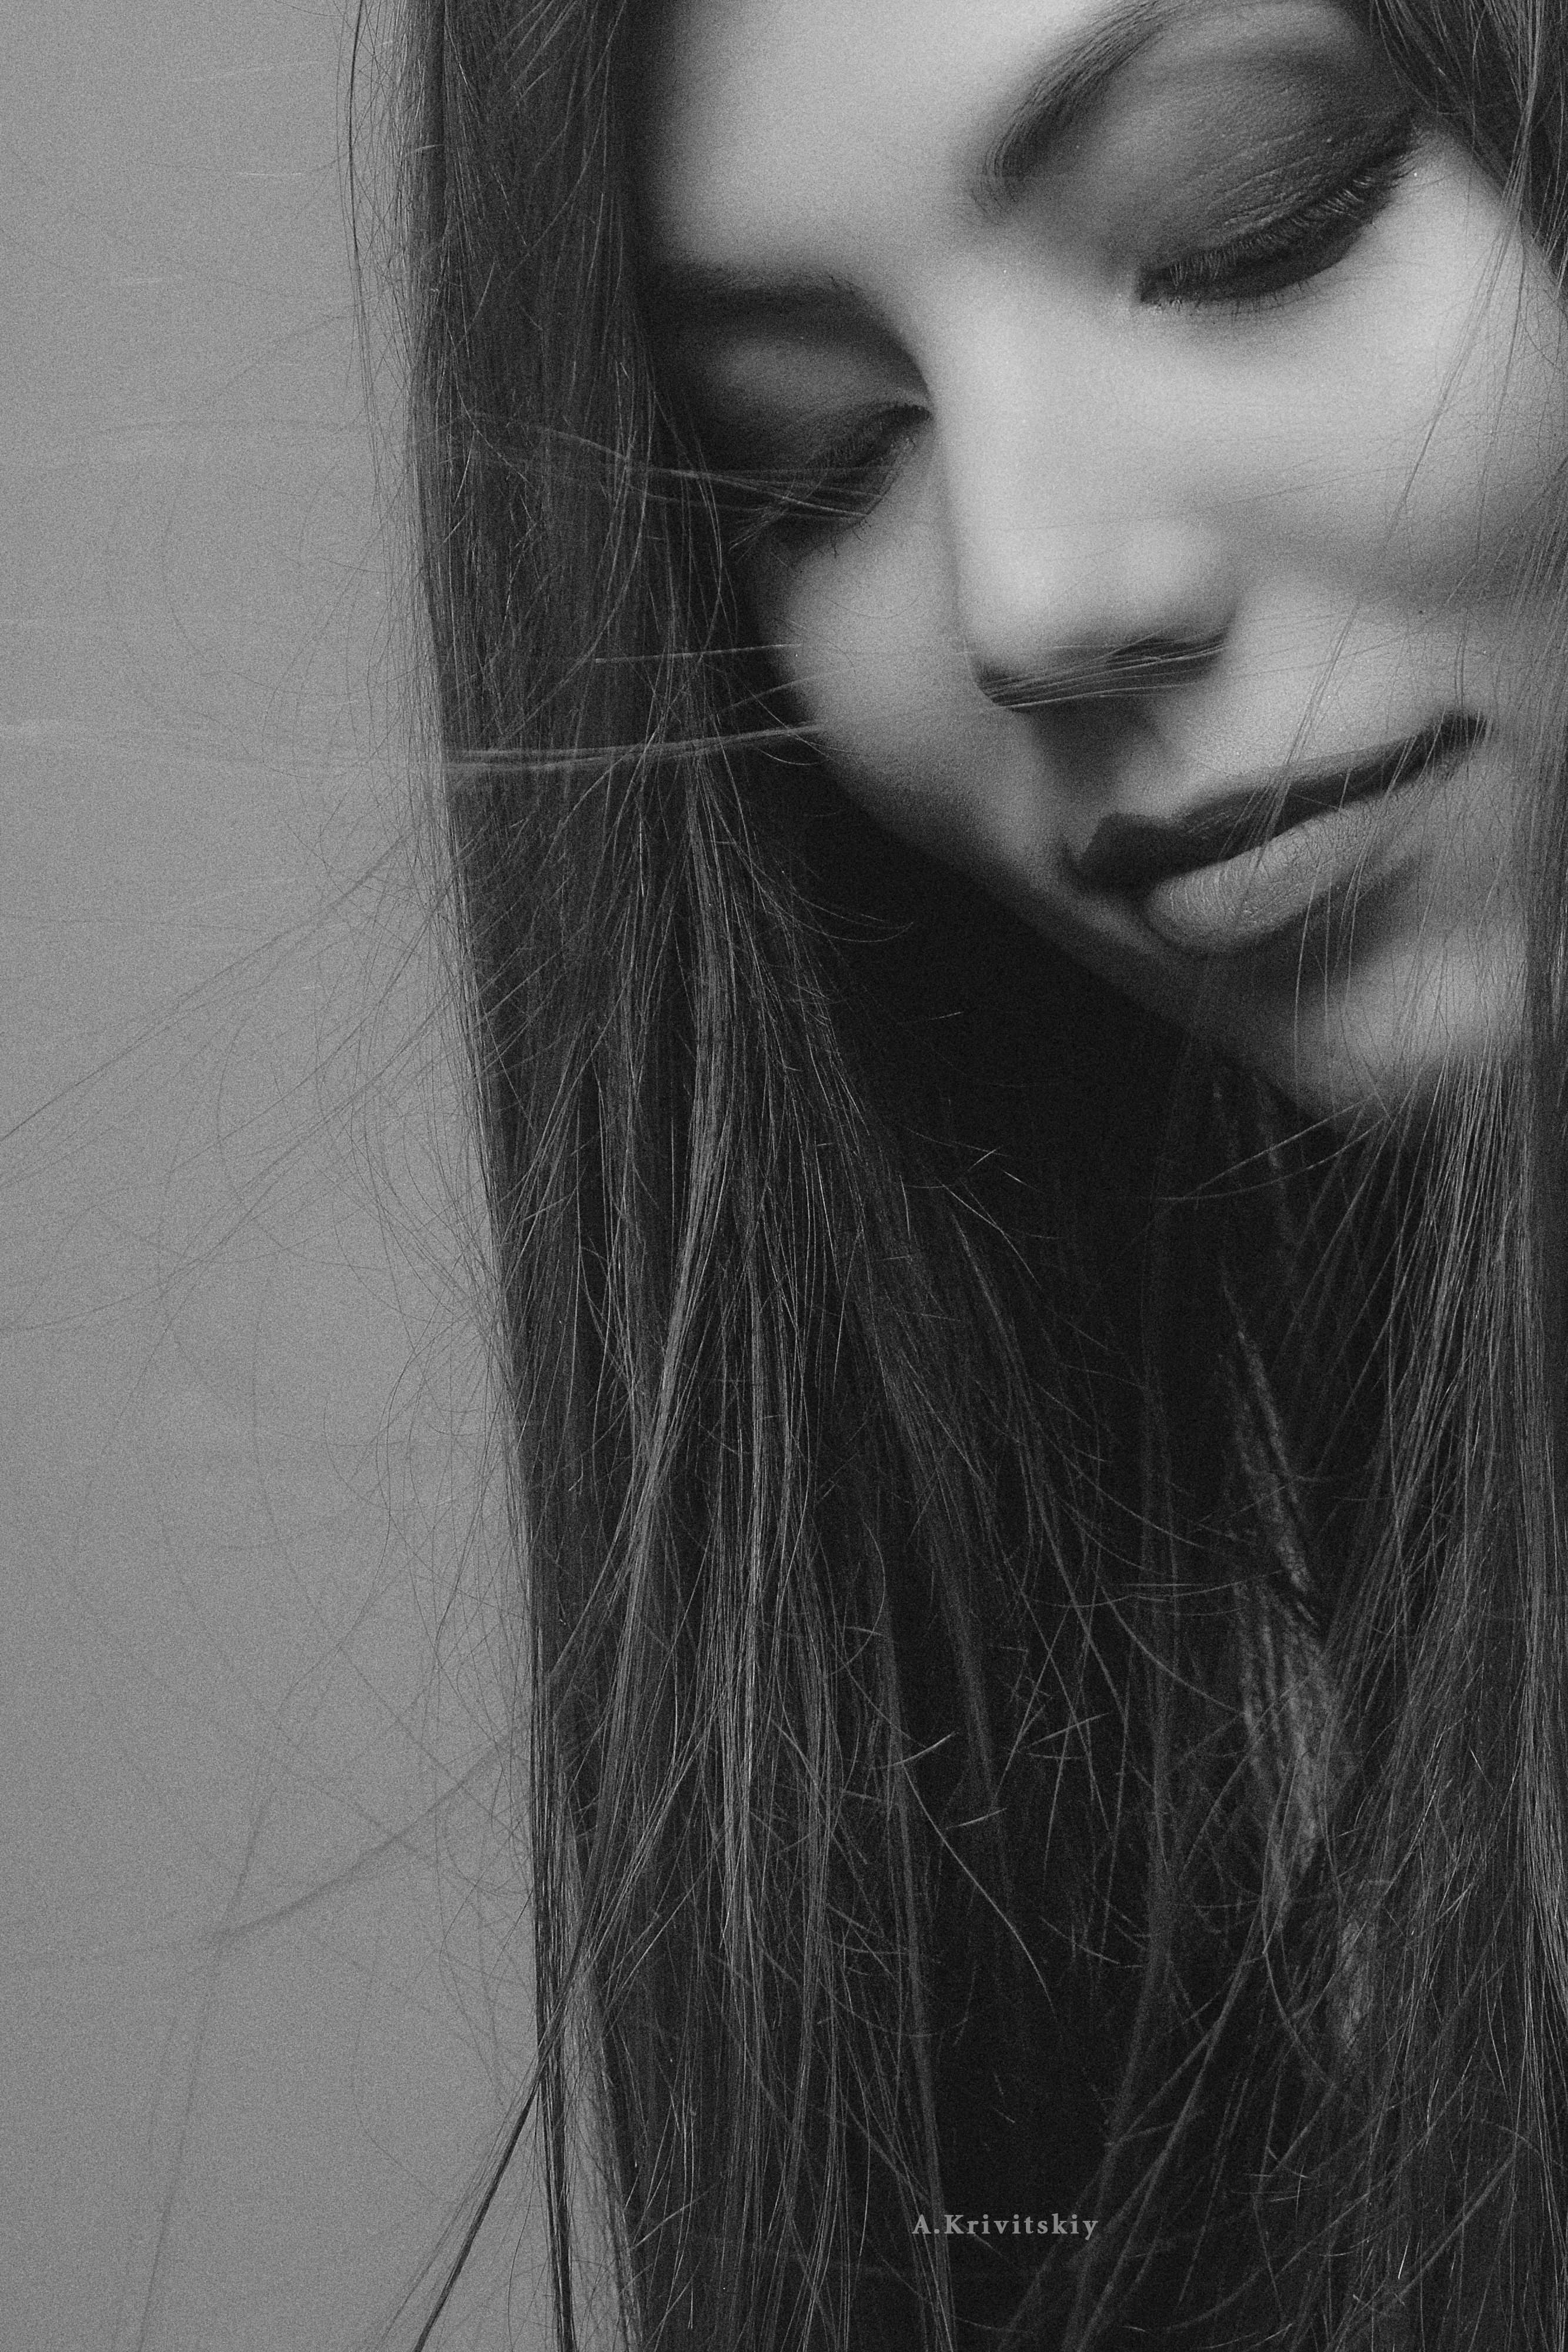
girl, portrait, retro, face, beautiful, look, studio, monochrome, donate, nose, lip, chin, eyebrow, eyelash, mouth, flash photography, jaw, neck, iris, gesture, grey, black hair, Tints and shades, long hair, lipstick, monochrome photography, layered hair, art, eye liner, fur, portrait photography, darkness, visual arts, self portrait, chest, eyewear, goth subculture, photo shoot, flesh, shadow, model, bangs